Jasmin Mecinovikj

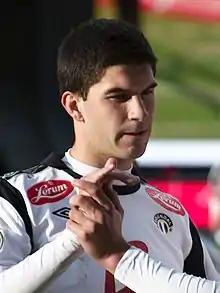
Mecinovikj with Sogndal in 2012

Jasmin Mecinovikj (born 22 October 1990) is a Macedonian professional footballer who plays as a centre-back for Vardar.